Point Marion, Pennsylvania

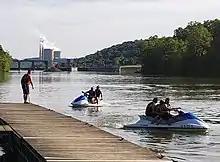
Summer fun at Point Marion Community Park's dock, with Fort Martin Power Plant in the background

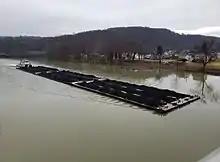
Tugboat transporting barges of coal upriver past Point Marion to the Fort Martin Power Plant

Point Marion is located near the southwestern corner of Fayette County at (39.735711, −79.899698). It lies within the angle formed by the confluence of the Cheat and Monongahela rivers; the Cheat forms the northeastern boundary of the borough, and the Monongahela forms the western boundary as well as the border with Greene County.